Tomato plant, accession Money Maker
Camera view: bottom (45 deg); turntable rotation: 0 degrees
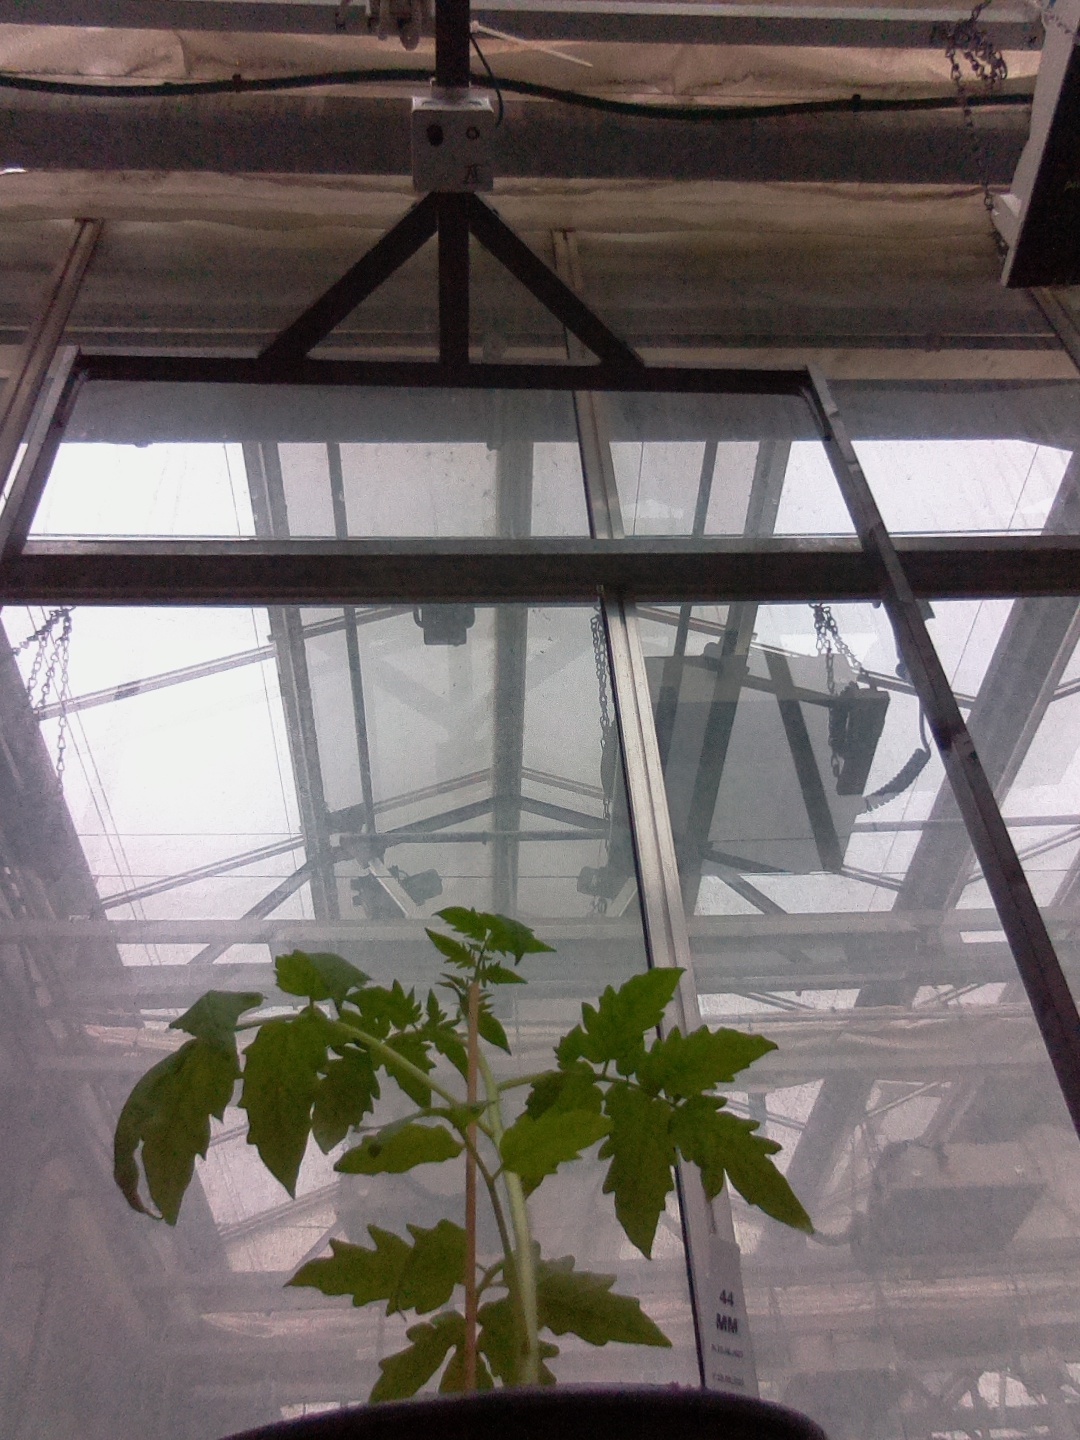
BBCH growth stage 13: 6 of true leaves visible